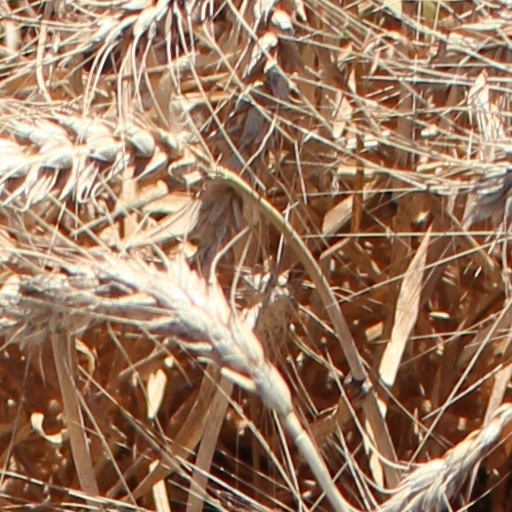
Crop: wheat